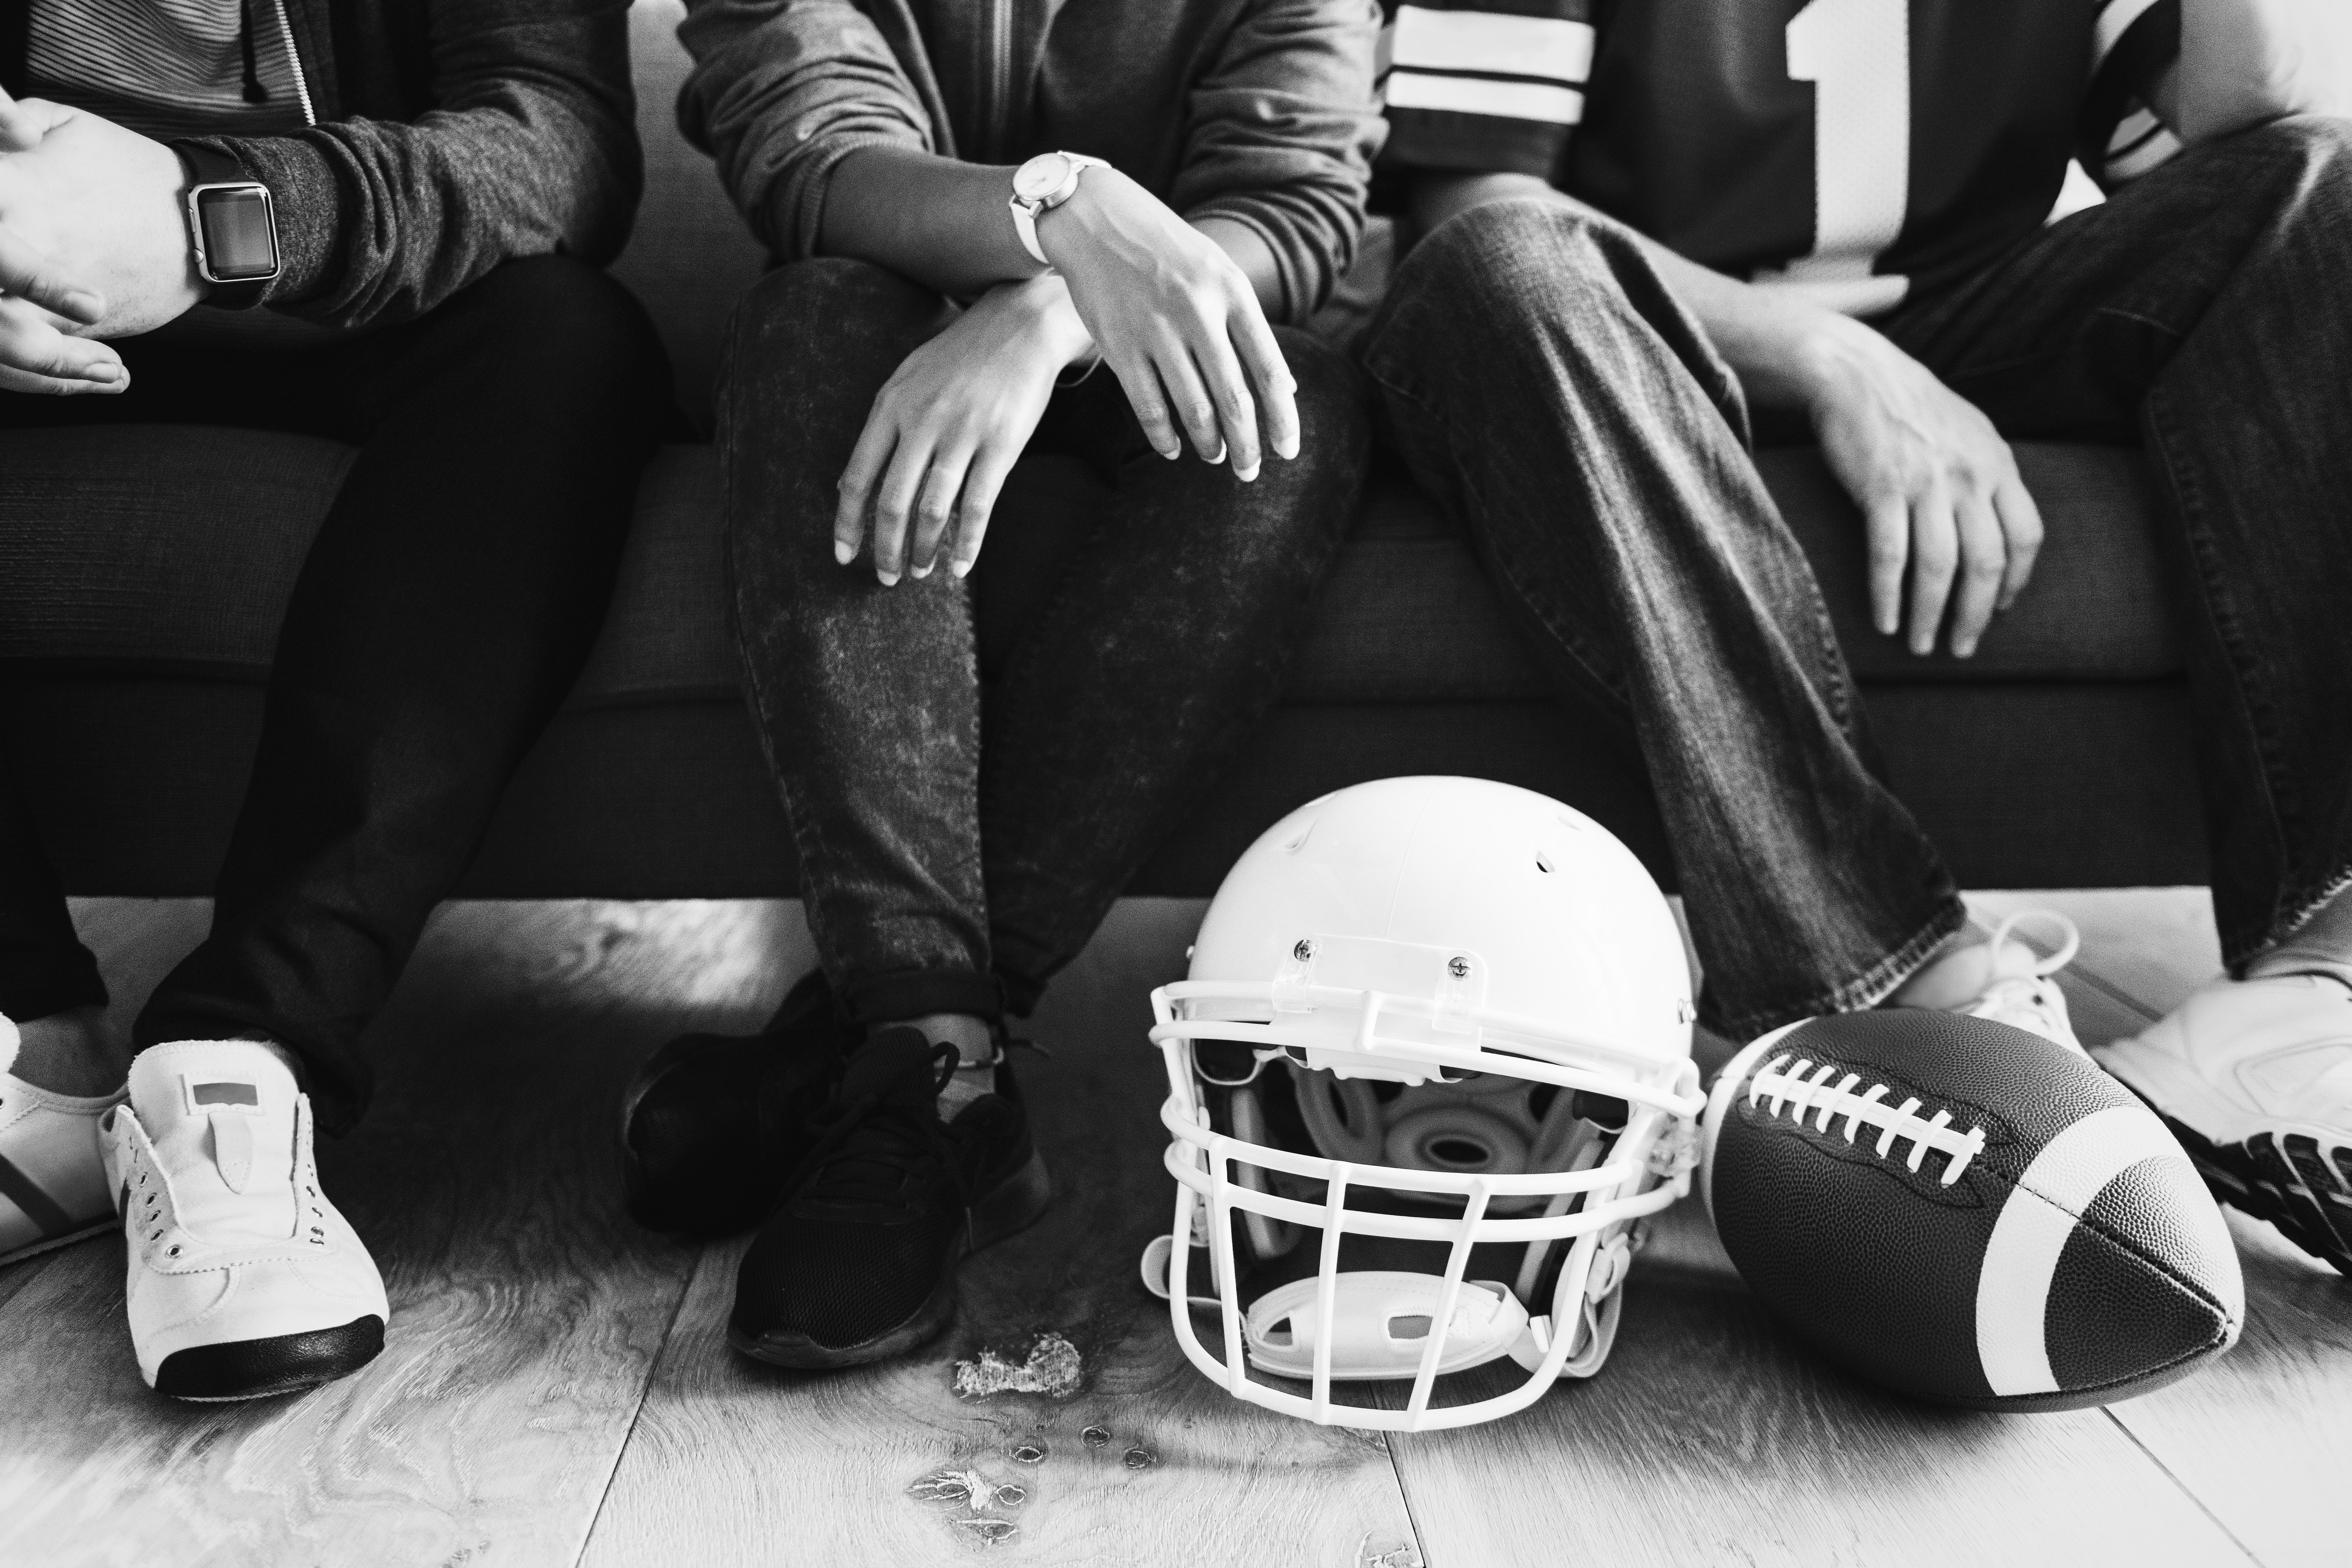
white, black, photograph, black and white, footwear, photography, monochrome photography, shoe, monochrome, protective gear in sports, product, headgear, hand, sports equipment, helmet